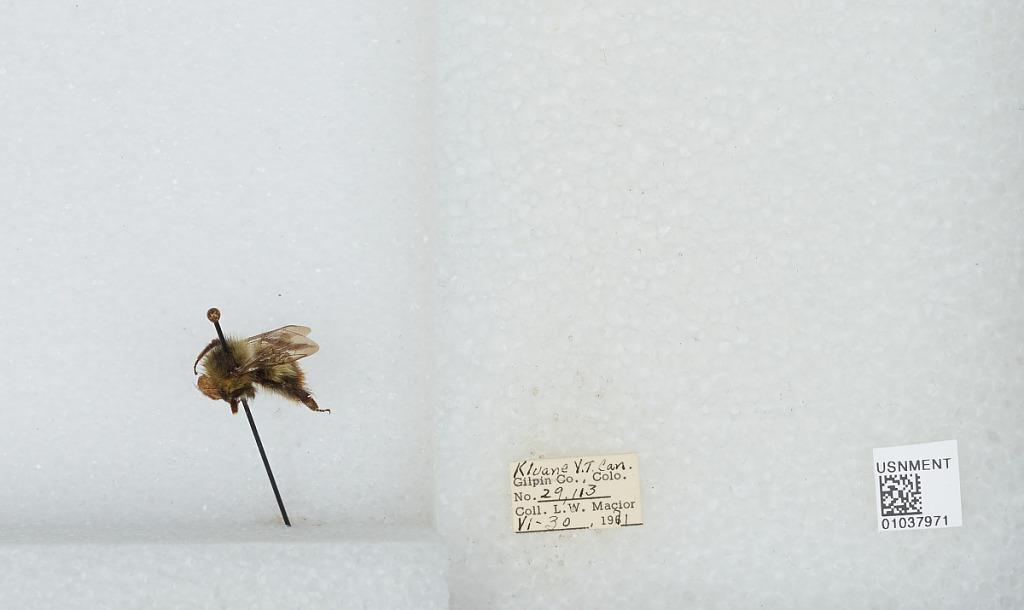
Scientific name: Bombus (Pyrobombus) mixtus Cresson
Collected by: L. Macior
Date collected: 1971-6-30
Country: Canada
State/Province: Yukon Territory
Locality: Kluane
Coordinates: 60.75, -139.5